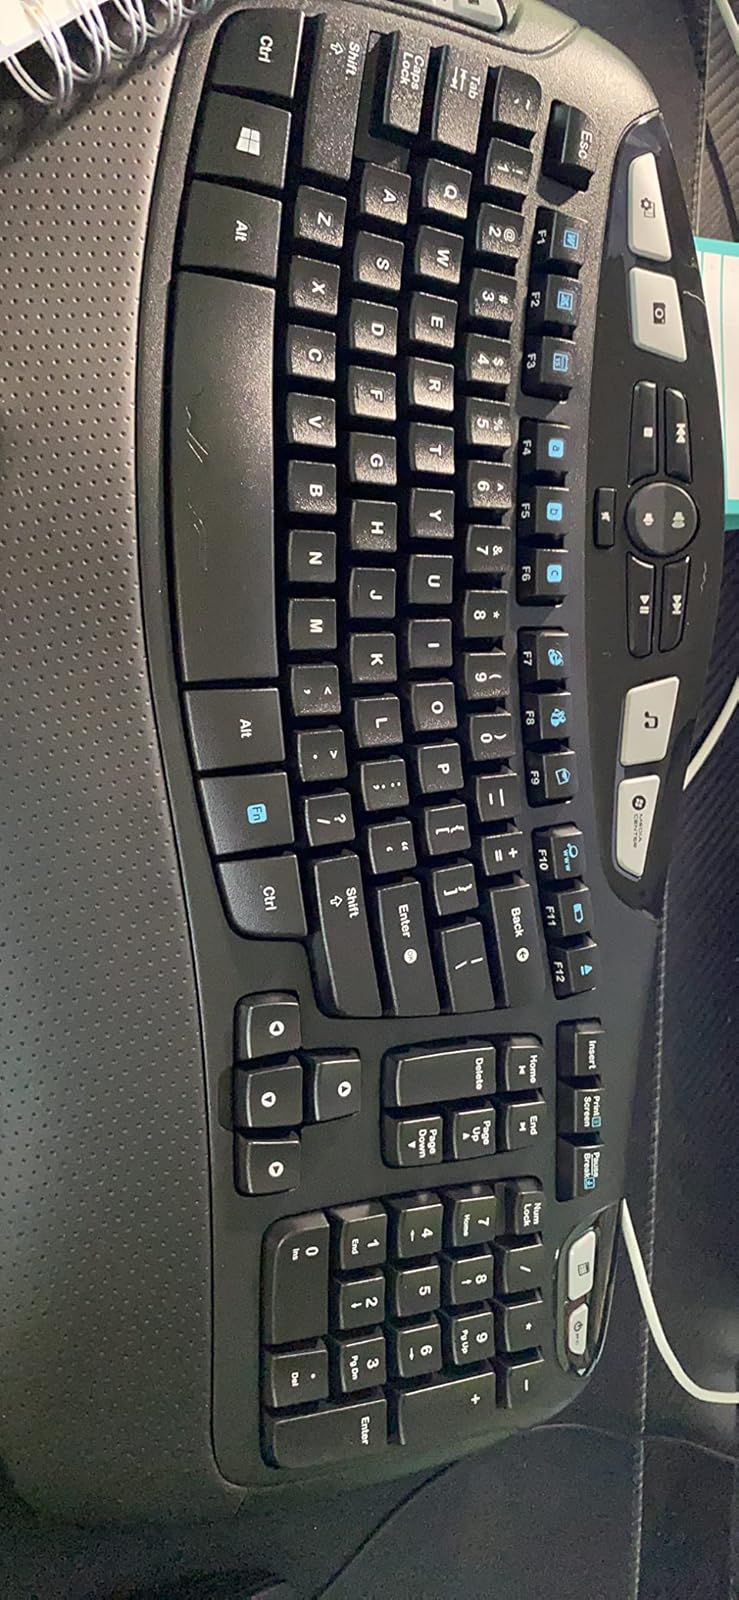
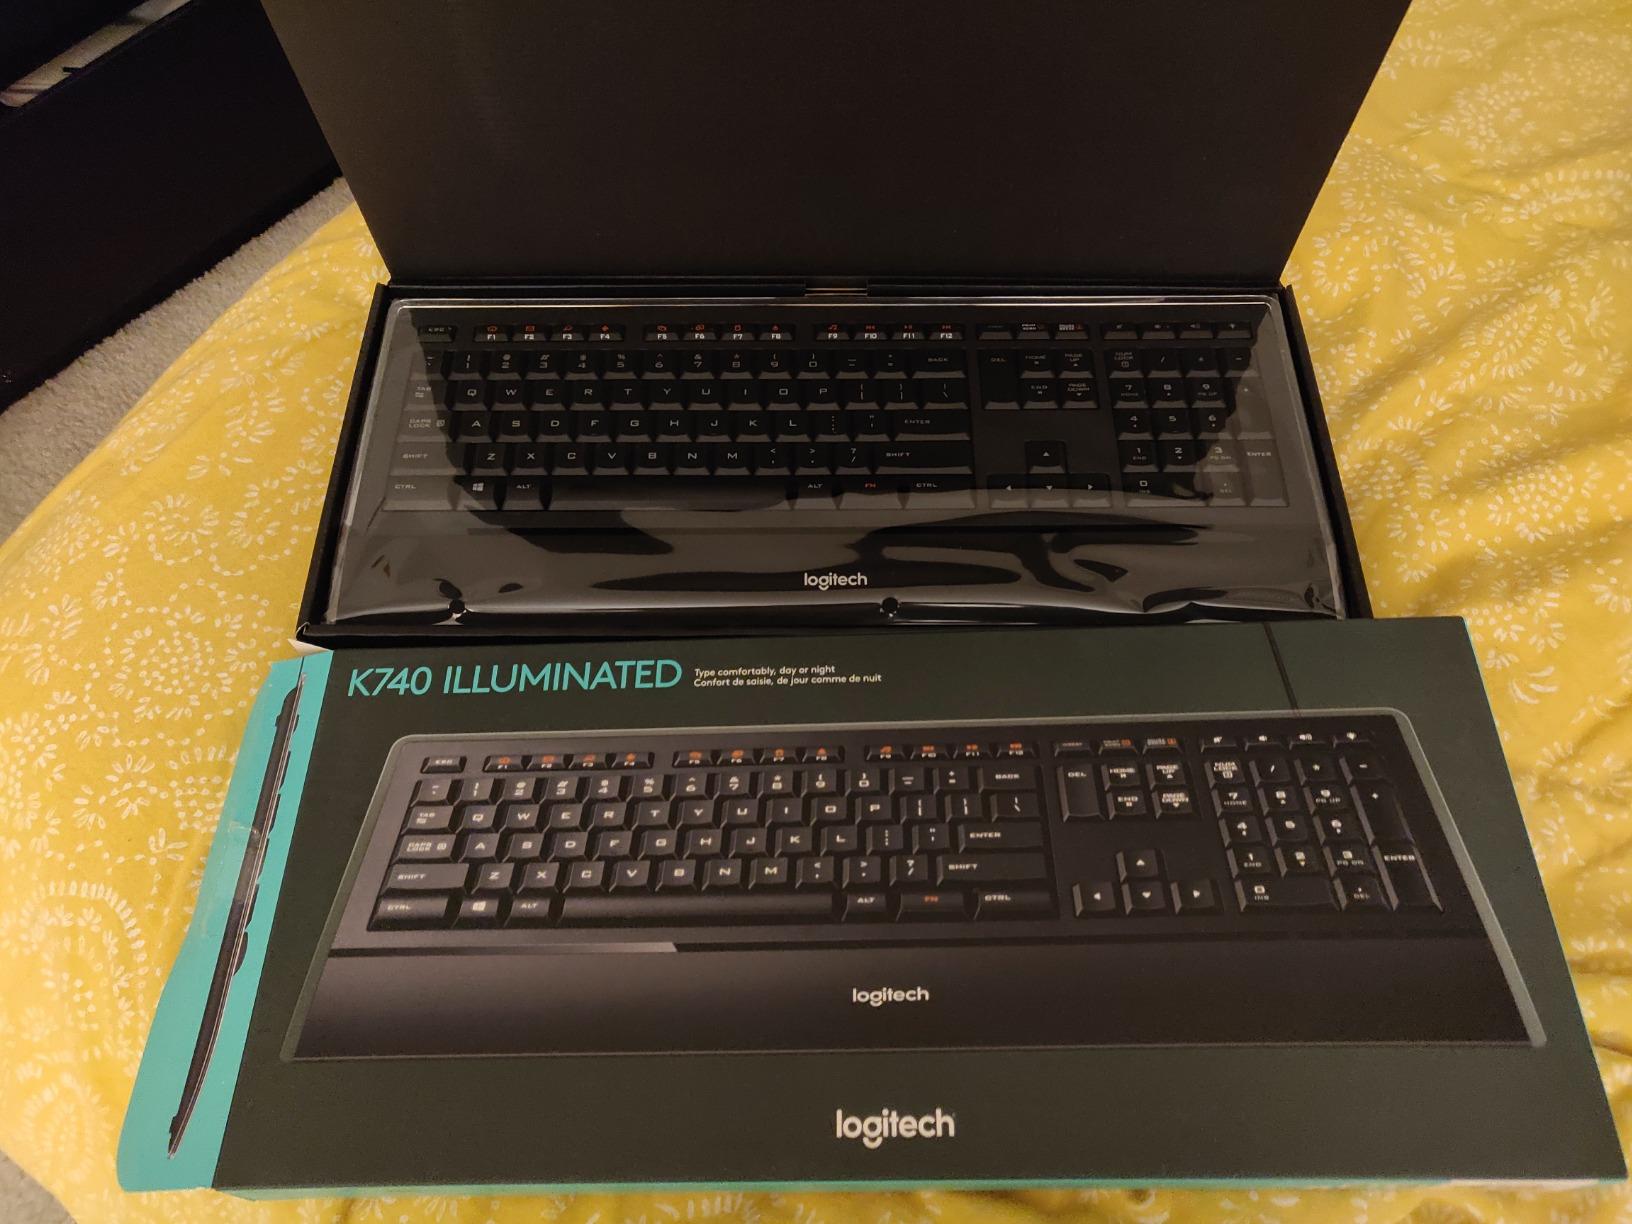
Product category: keyboard
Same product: no